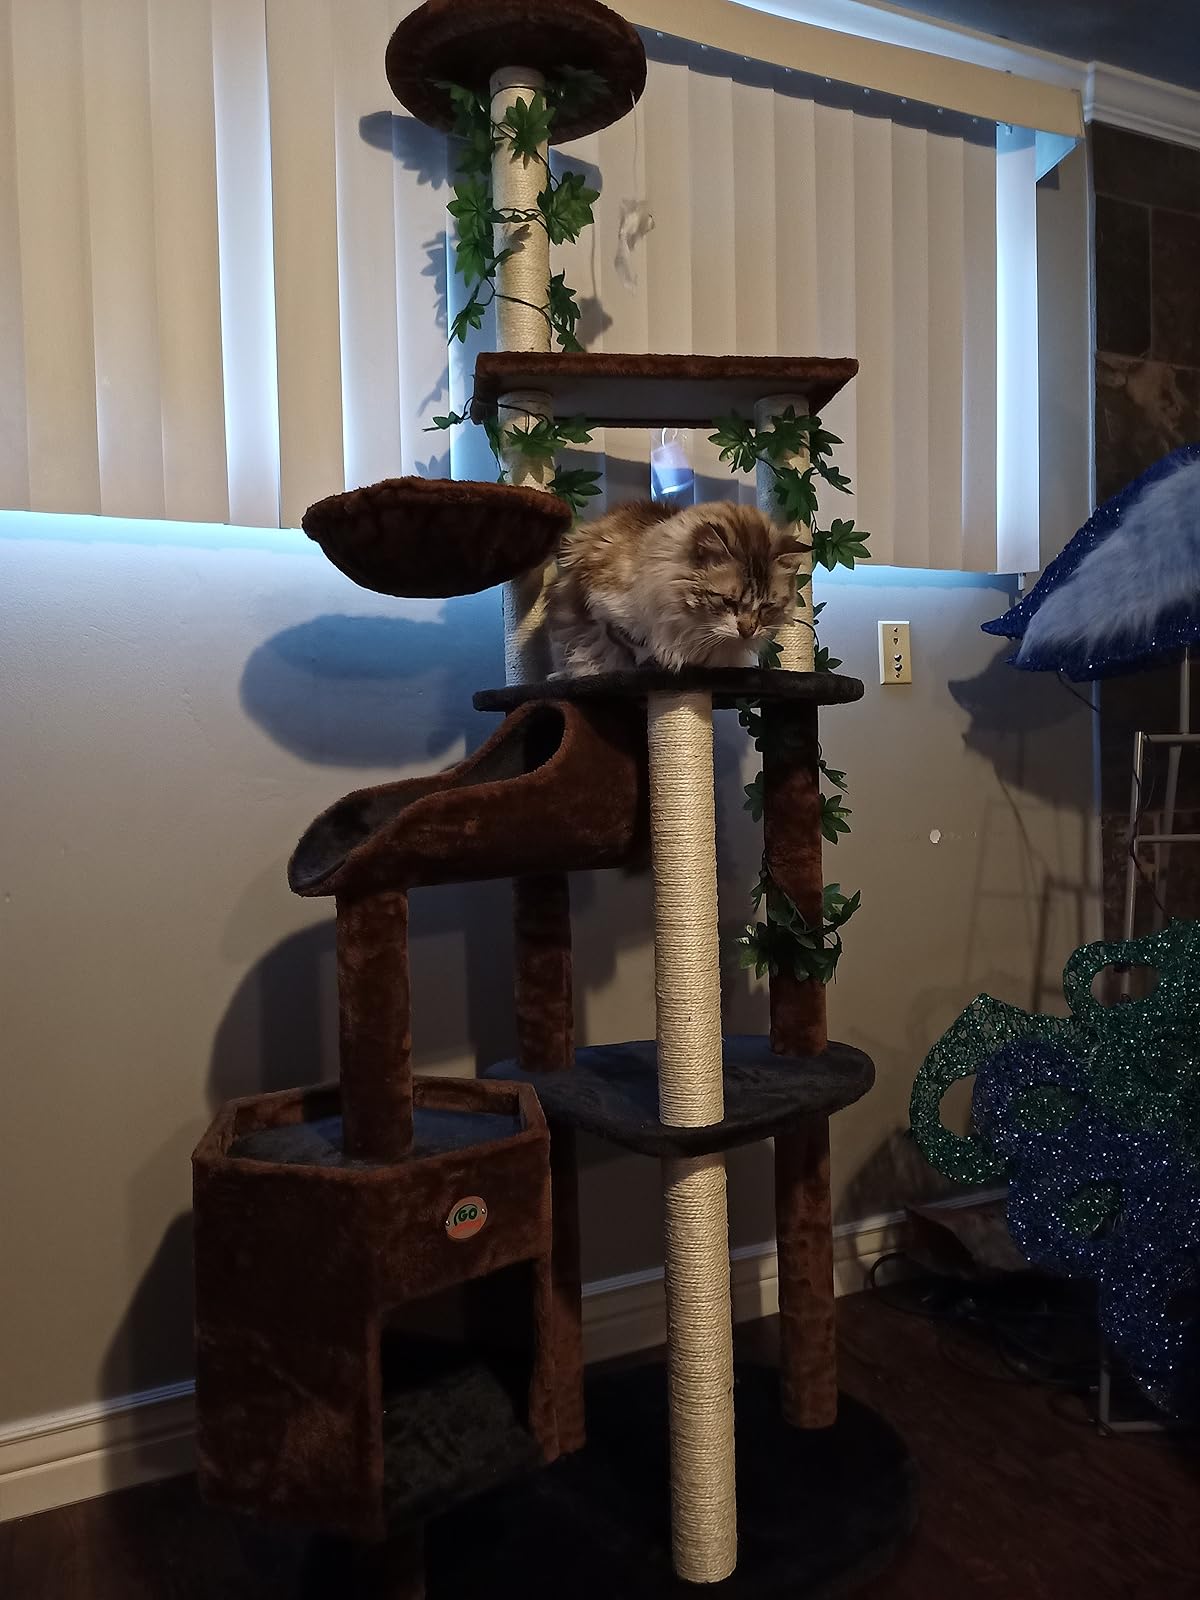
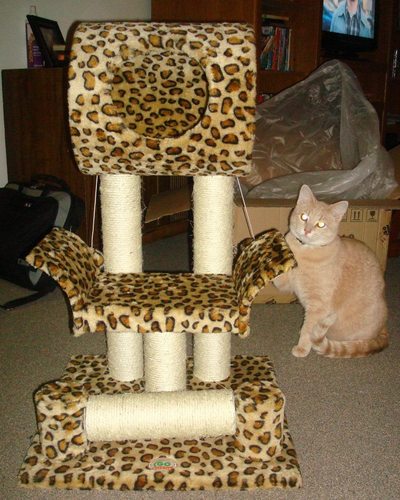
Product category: items_cat tree
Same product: no